Kayano Shigeru

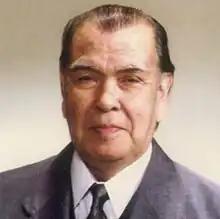

was a Japanese politician and a leading figure in the Ainu ethnic movement in Japan. He was one of the last speakers of the Ainu language.